Mirza Tahir Ahmad

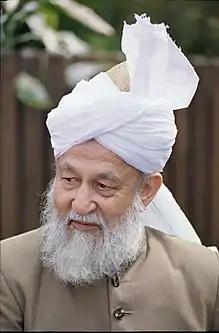
Mirza Tahir Ahmad in 2000

Mirza Tahir Ahmad (18 December 1928 – 19 April 2003) was the fourth caliph ("khalīfatul masīh al-rābi") and the head of the worldwide Ahmadiyya Muslim Community. He was elected as the fourth successor of the founder of the community, Mirza Ghulam Ahmad. He was elected on 10 June 1982, the day after the death of his predecessor, Mirza Nasir Ahmad.